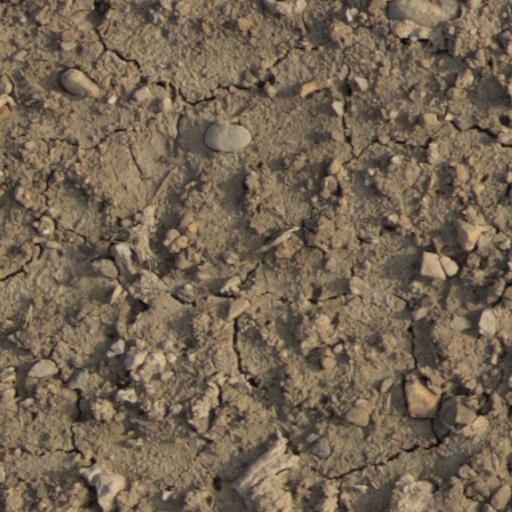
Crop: wheat